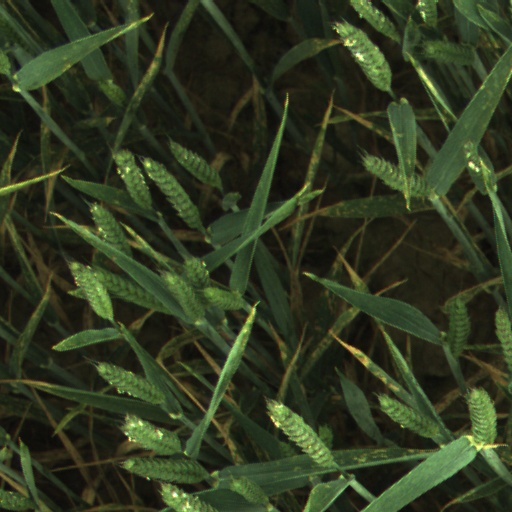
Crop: wheat